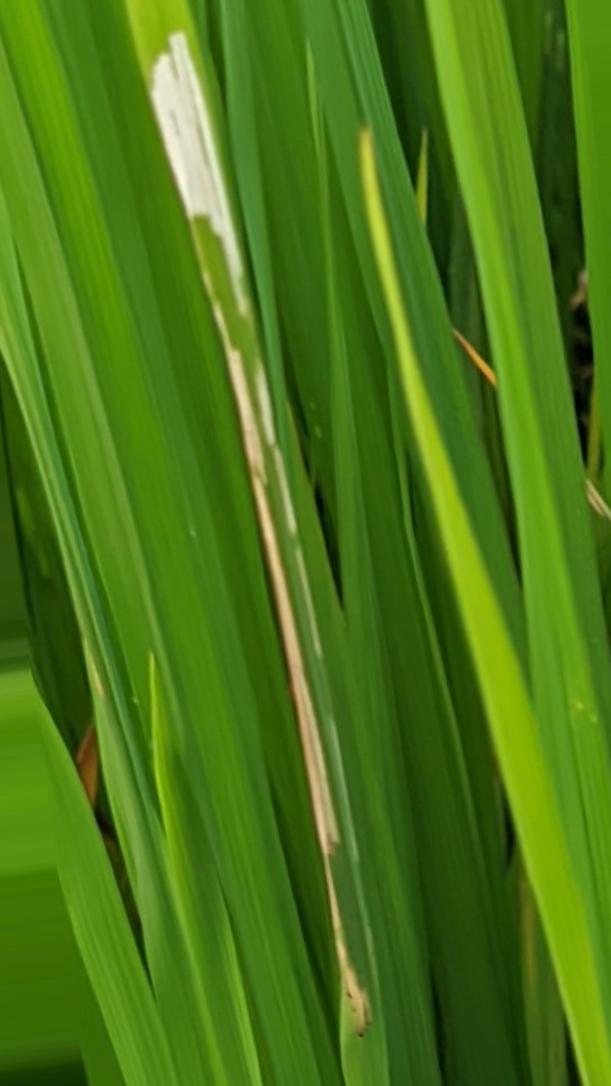
Nhãn: Sâu gai ( Hispa )